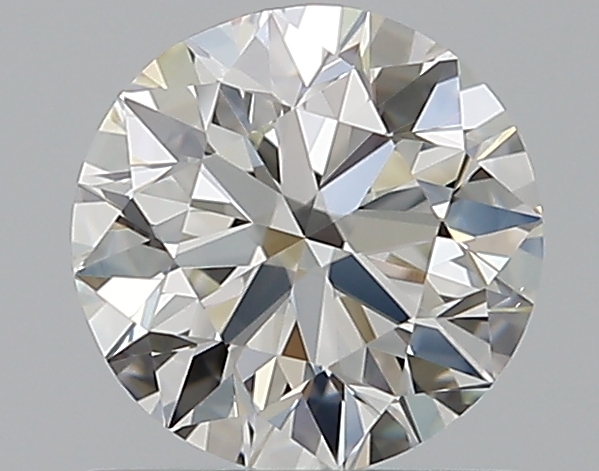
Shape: round
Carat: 0.7
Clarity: VVS2
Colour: I
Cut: EX
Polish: EX
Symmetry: VG
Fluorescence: N
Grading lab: GIA
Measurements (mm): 5.62 x 5.68 x 3.53